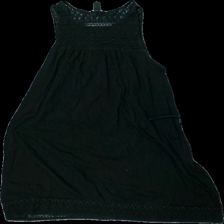
View: front
Type: Dress
Category: Ladies
Brand: H&M
Colors: Black
Material: 100% Cotton
Cut: Loose
Size: L
Season: All
Price range: 50-100
Recommended usage: Reuse
Description: black dress with lace detail